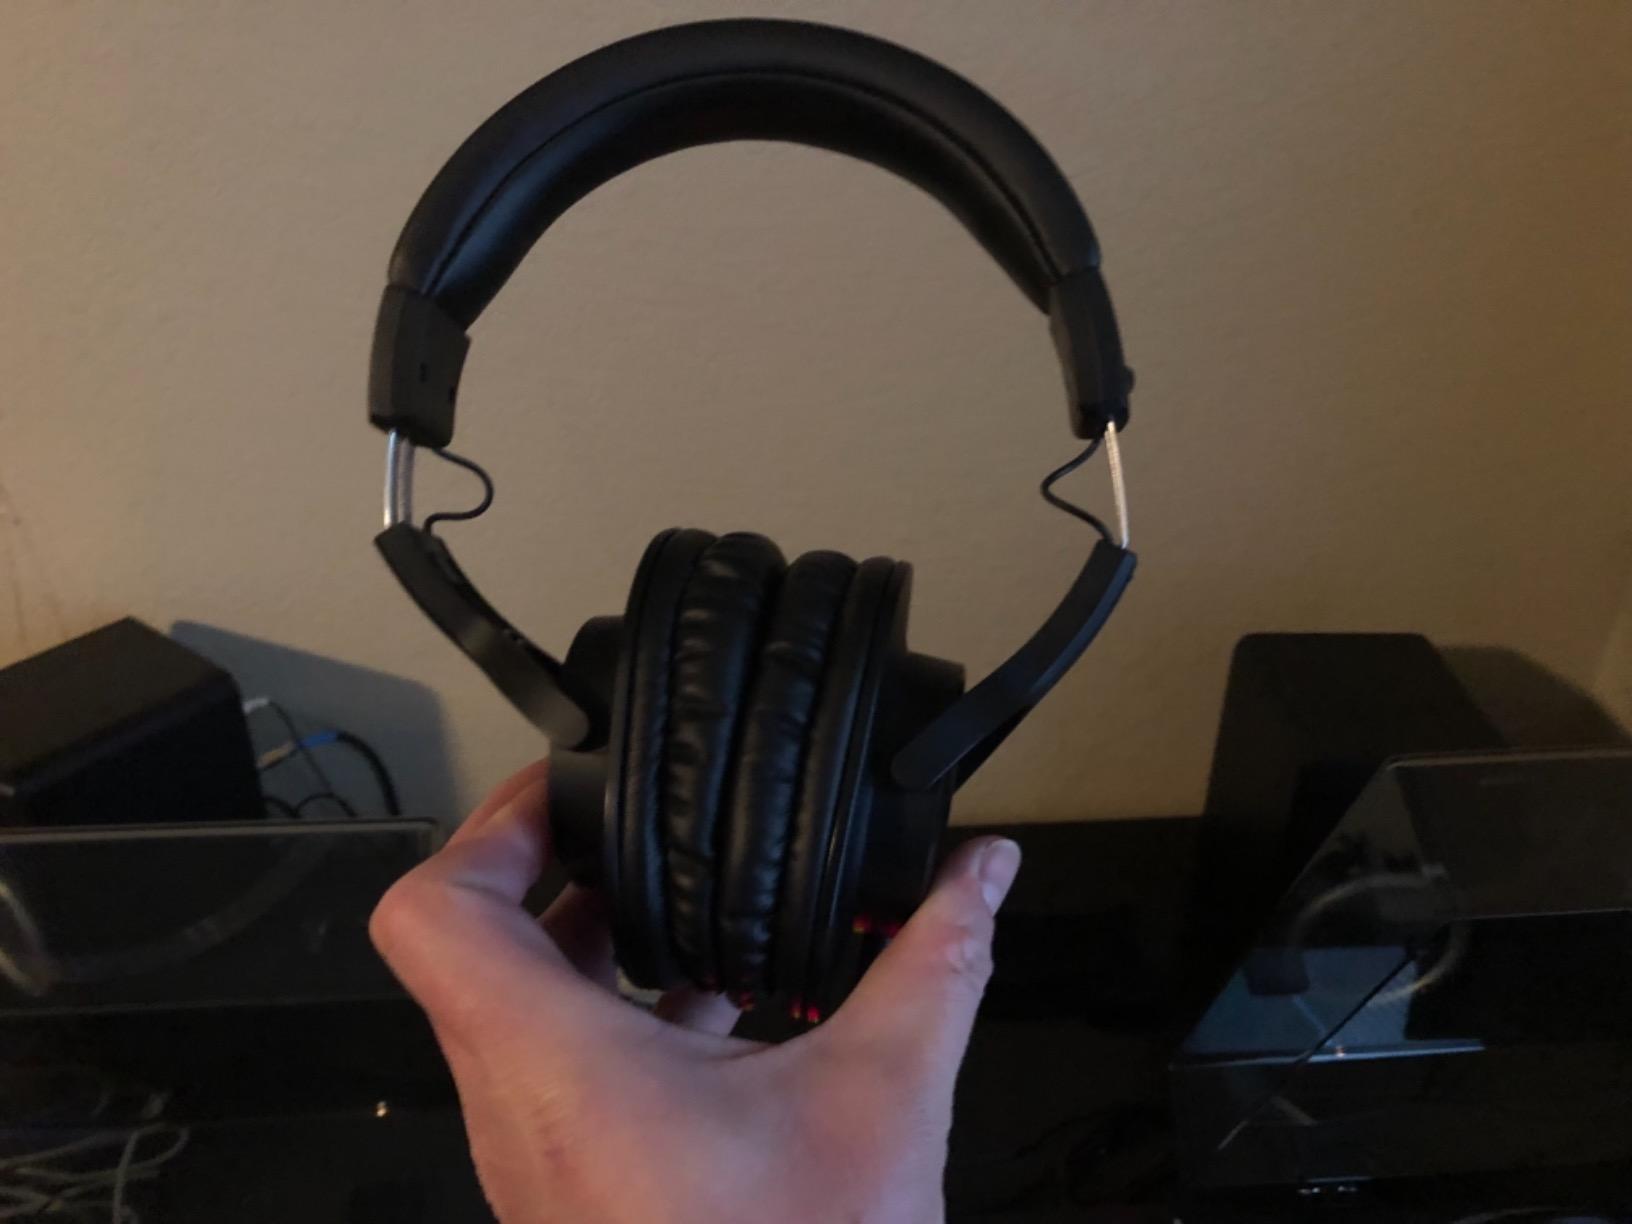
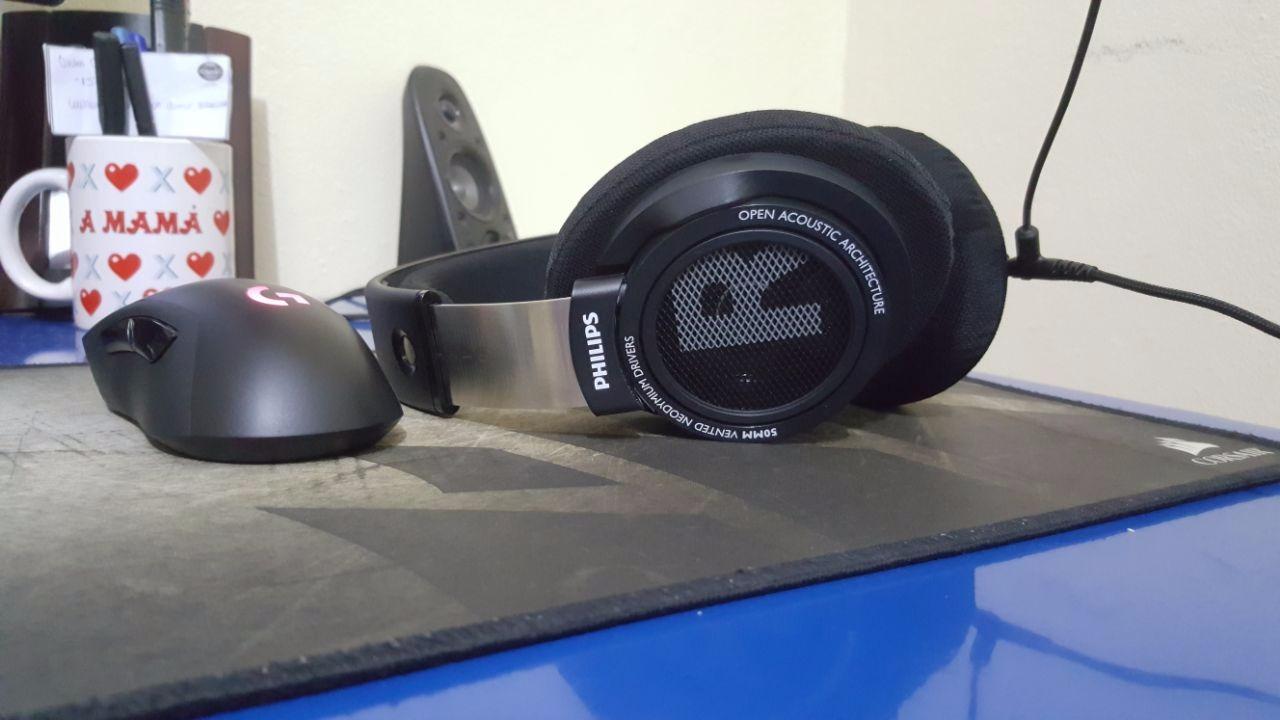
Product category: headphones
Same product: no